Brighton trunk murders

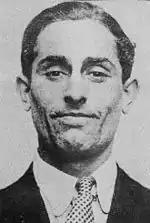
Mancini

Mancini's trial opened in December 1934 in Lewes Assizes and lasted five days. The prosecution was led by J.C. Cassells and on his team was Quintin Hogg (later Lord Hailsham). Norman Birkett was the defence counsel.